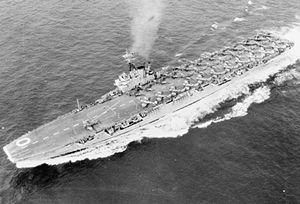
Cet article contient la liste des porte-avions de la Royal Navy.
Le HMS Ocean (R68) est un porte-avions de la classe Colossus, appartenant à la Royal Navy. Il fut mis sur cale aux chantiers Stephen en novembre 1942, il fut lancé le 8 juillet 1944. Il entra en service en août 1945. Il fut désarmé en 1958.